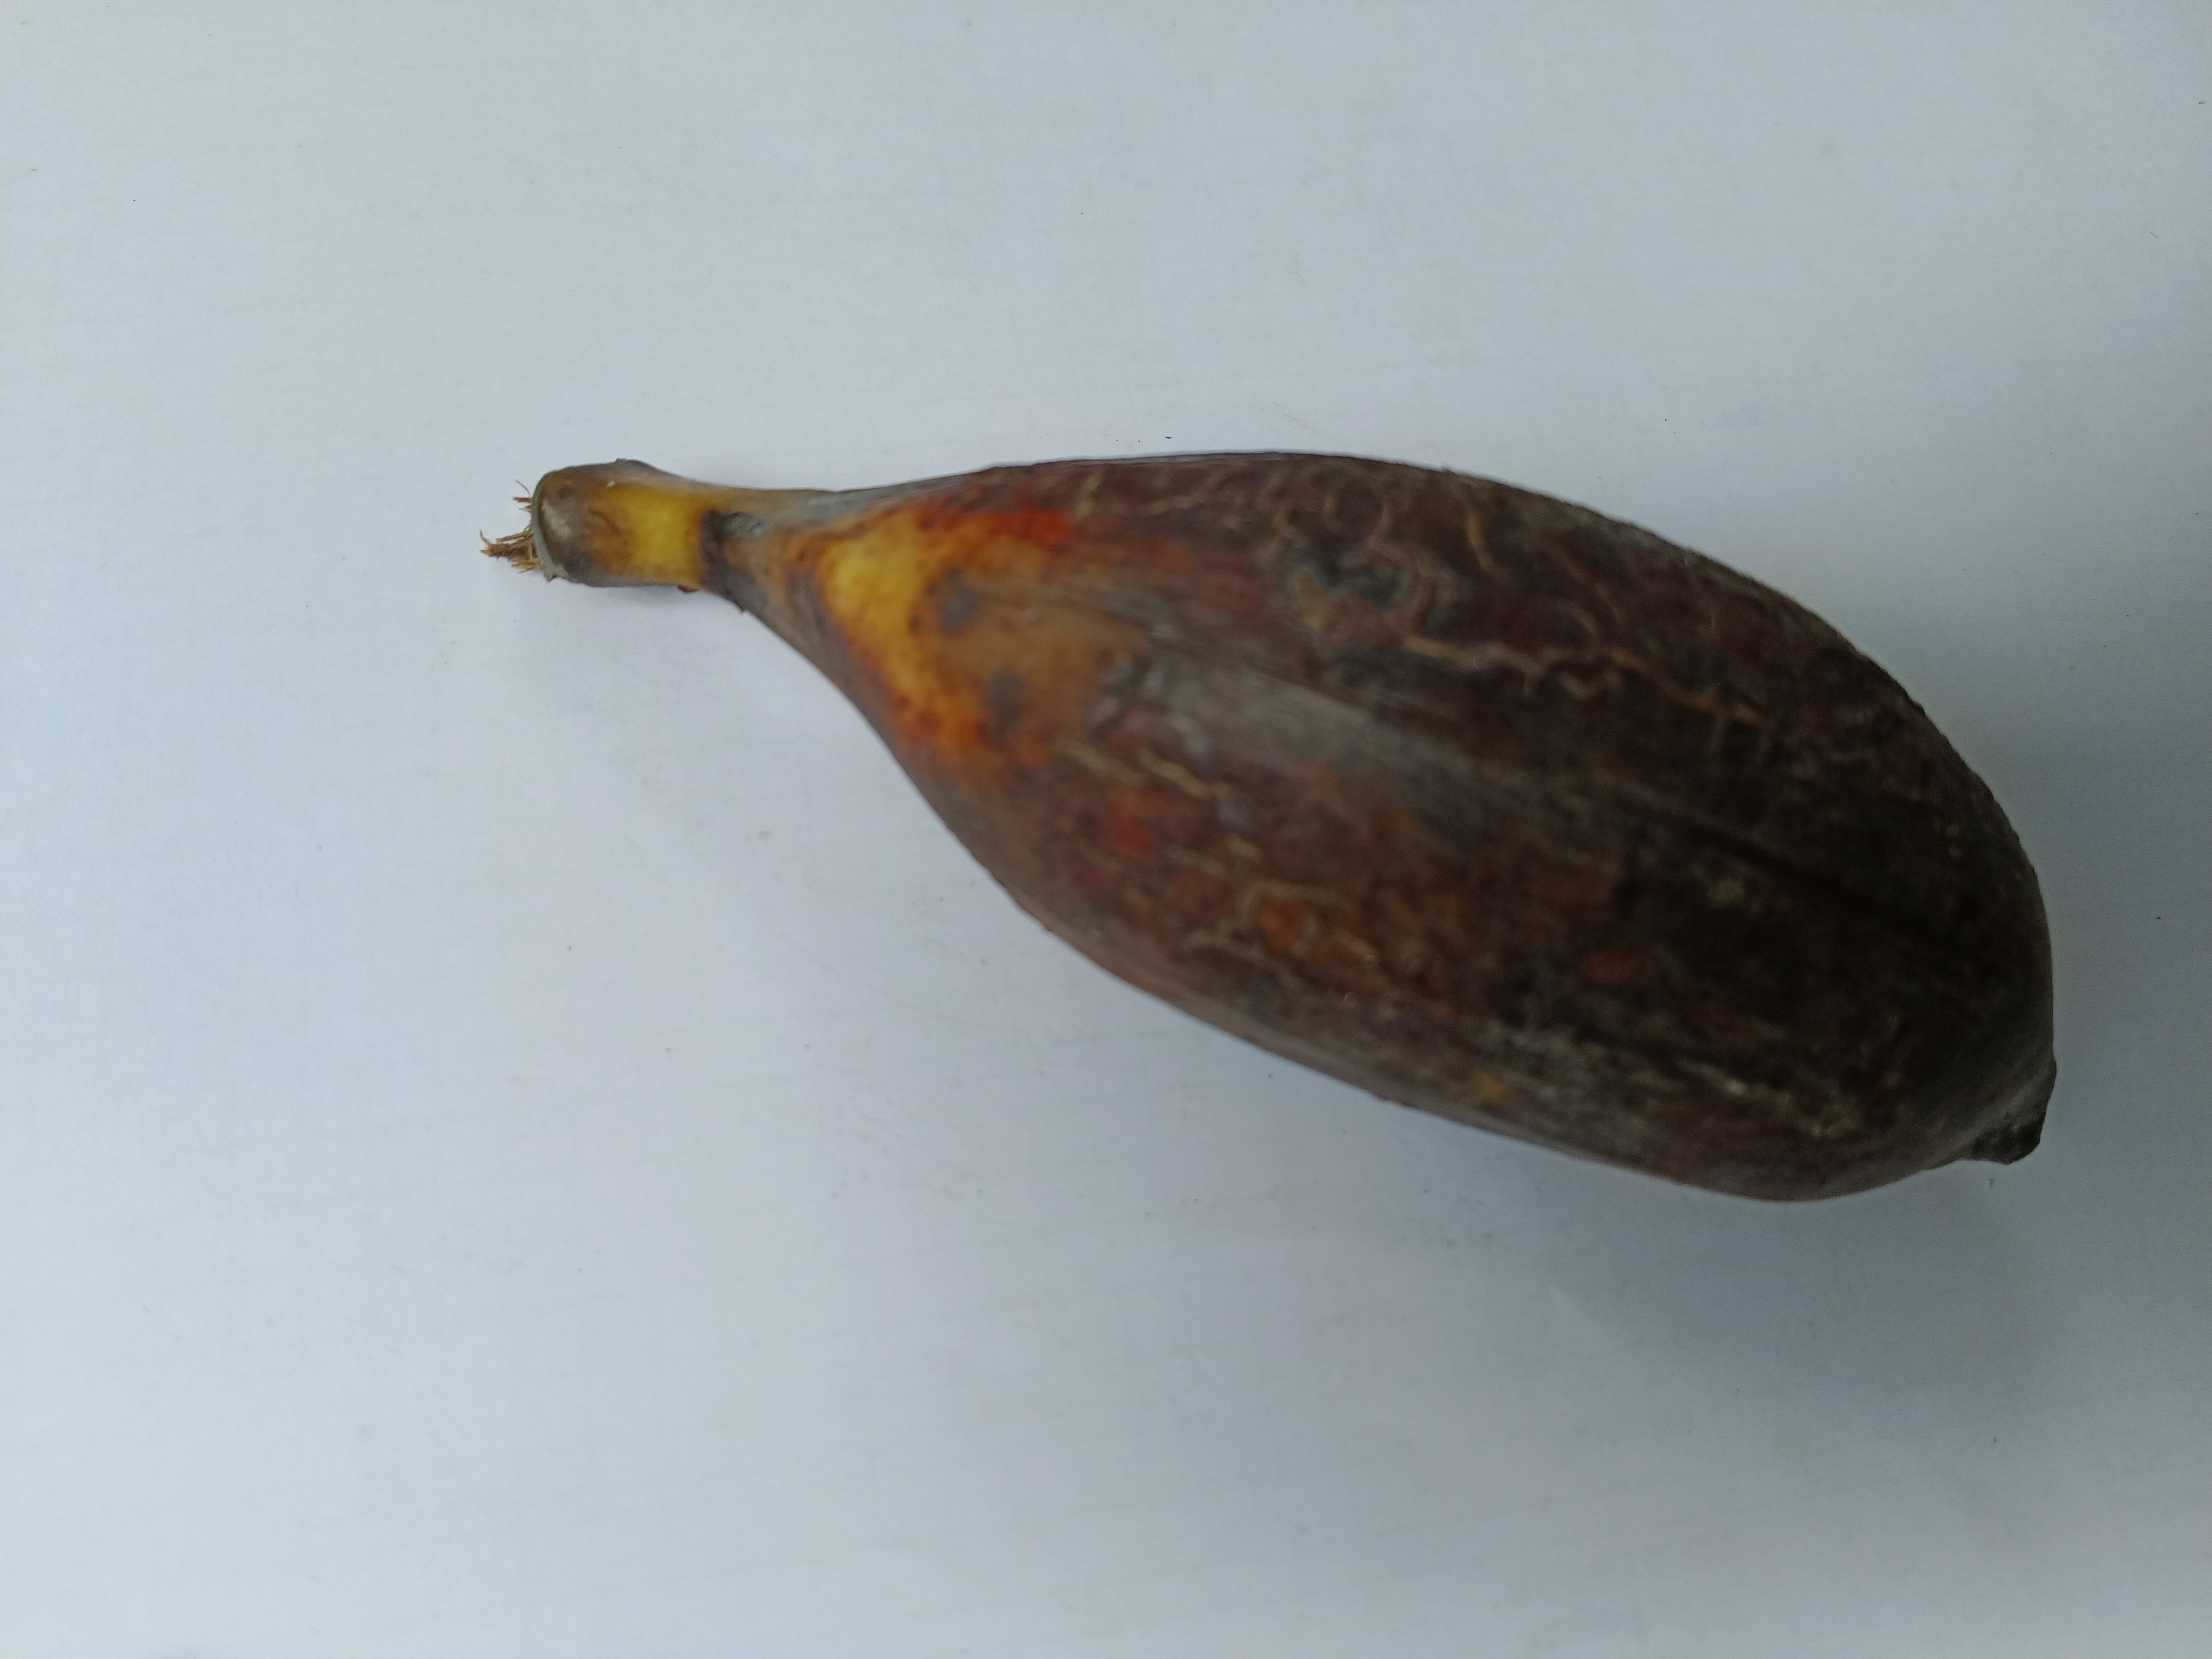
Banana variety: Bichi